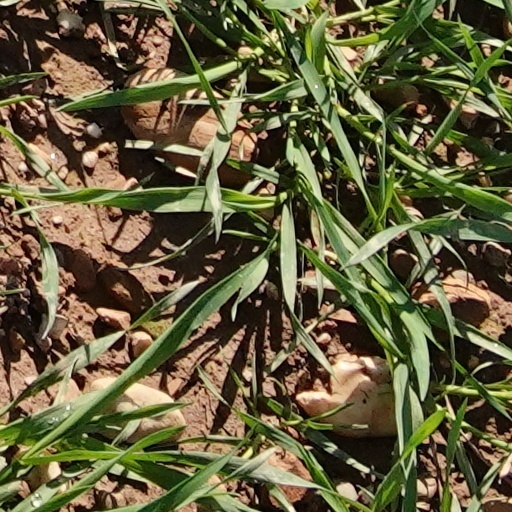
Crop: wheat